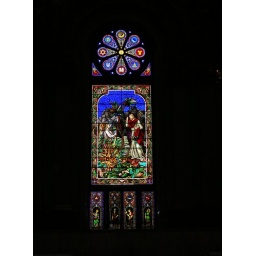
The main stained glass window of the Masonic Grand Lodge of Philadelphia. It is nearly 60 feet high in total.